Environmental issues in New York

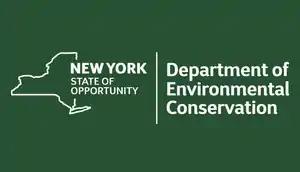
New York State DEC logo

The New York State Department of Environmental Conservation (NYSDEC) is the lead agency responsible for managing and protecting New York's natural resources and environment. Established in 1970 following the first Earth Day and the nationwide push for stronger environmental oversight, the NYSDEC enforces state environmental laws, oversees air and water quality standards, manages public lands and forests, and regulates activities such as hunting, fishing, and industrial emissions. The agency plays a key role in addressing climate change, reducing greenhouse gas emissions, and promoting sustainable resource use across the state.